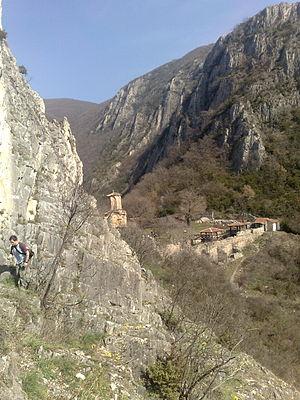
Chichevo ou Šiševo est un village situé à Saraï, une des dix municipalités spéciales qui constituent la ville de Skopje, capitale de la Macédoine du Nord. Le village comptait 3376 habitants en 2002. Il se trouve sur la rive est de la Treska, à 13 kilomètres de Skopje. Il est majoritairement albanais.